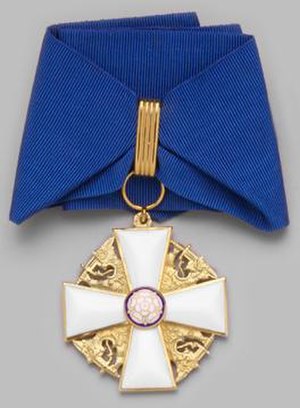
Finlands Hvide Roses Orden
Finlands Hvide Roses Orden er Finlands fornemste civile orden. Den blev indstiftet den 28. januar 1919 af rigsforstander Carl Gustaf Mannerheim og er opkaldt efter de heraldiske roser i Finlands rigsvåben. Republikken Finlands præsident er ordenens stormester og bærer storkorset med kæde.